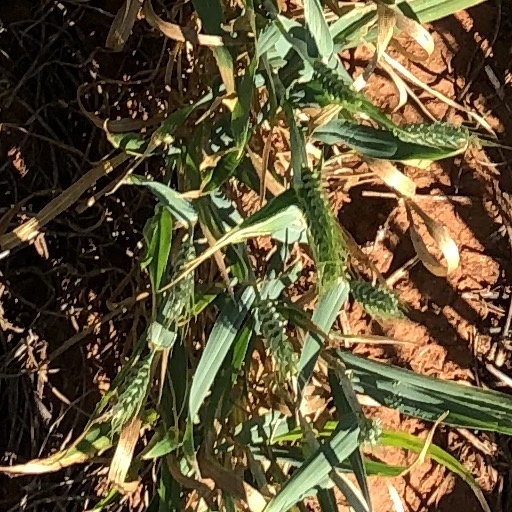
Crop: wheat